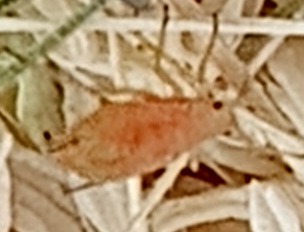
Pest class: english_grain_aphid